60th Primetime Emmy Awards

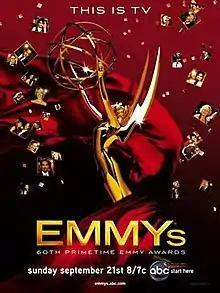
Promotional poster

The 60th Primetime Emmy Awards were held on Sunday, September 21, 2008, at the newly opened Nokia Theatre in Los Angeles, California to honor the best in U.S. prime time television. The ceremony was hosted by Tom Bergeron (who was also hosting "America's Funniest Home Videos" and "Dancing with the Stars", both also on ABC, at the time), Heidi Klum, Howie Mandel, Jeff Probst, and Ryan Seacrest (all were nominated in the debut category—Outstanding Host for a Reality or Reality-Competition Program) and televised in the United States on ABC.